Howard Van Doren Shaw

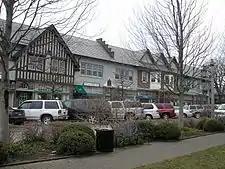
Shaw's Market Square was the nation's first shopping center designed for vehicles.

Although Lake Forest had become a magnet for the wealthy, the local commercial district was unkempt. The city sought to relieve this problem in 1912 by creating a "shopping center" where several businesses could operate out of one parcel of land.